17 October Revolution

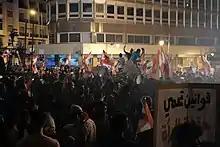
Protesters in Riad el Solh square, Beirut. 22 October 2019.

On 20 October, hundreds of thousands of protesters gathered in locations throughout the country, making it the largest demonstrations since 2005. Gunfire was heard outside the Tripoli office of Firas Al-Ali, an associate of Hariri. None were injured with the clash, and security forces were quick to act. At 6:00 pm, protesters across the country united to sing the national anthem together.